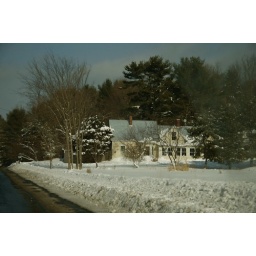
cute little houses in lyme